1902 FA Cup final

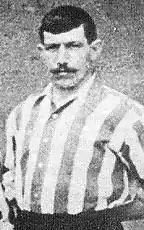
Ernie Needham, Sheffield United's captain

In the build up to the final, Sheffield United's captain Ernie "Nudger" Needham, vowed to make amends for their defeat by Tottenham in the 1901 final, declaring that his team "had let the north down". Needham, an England international, had written "Association Football", published in 1901. It was an instruction book on football tactics which "The Outlook" described as "a valuable book by a practical expert".